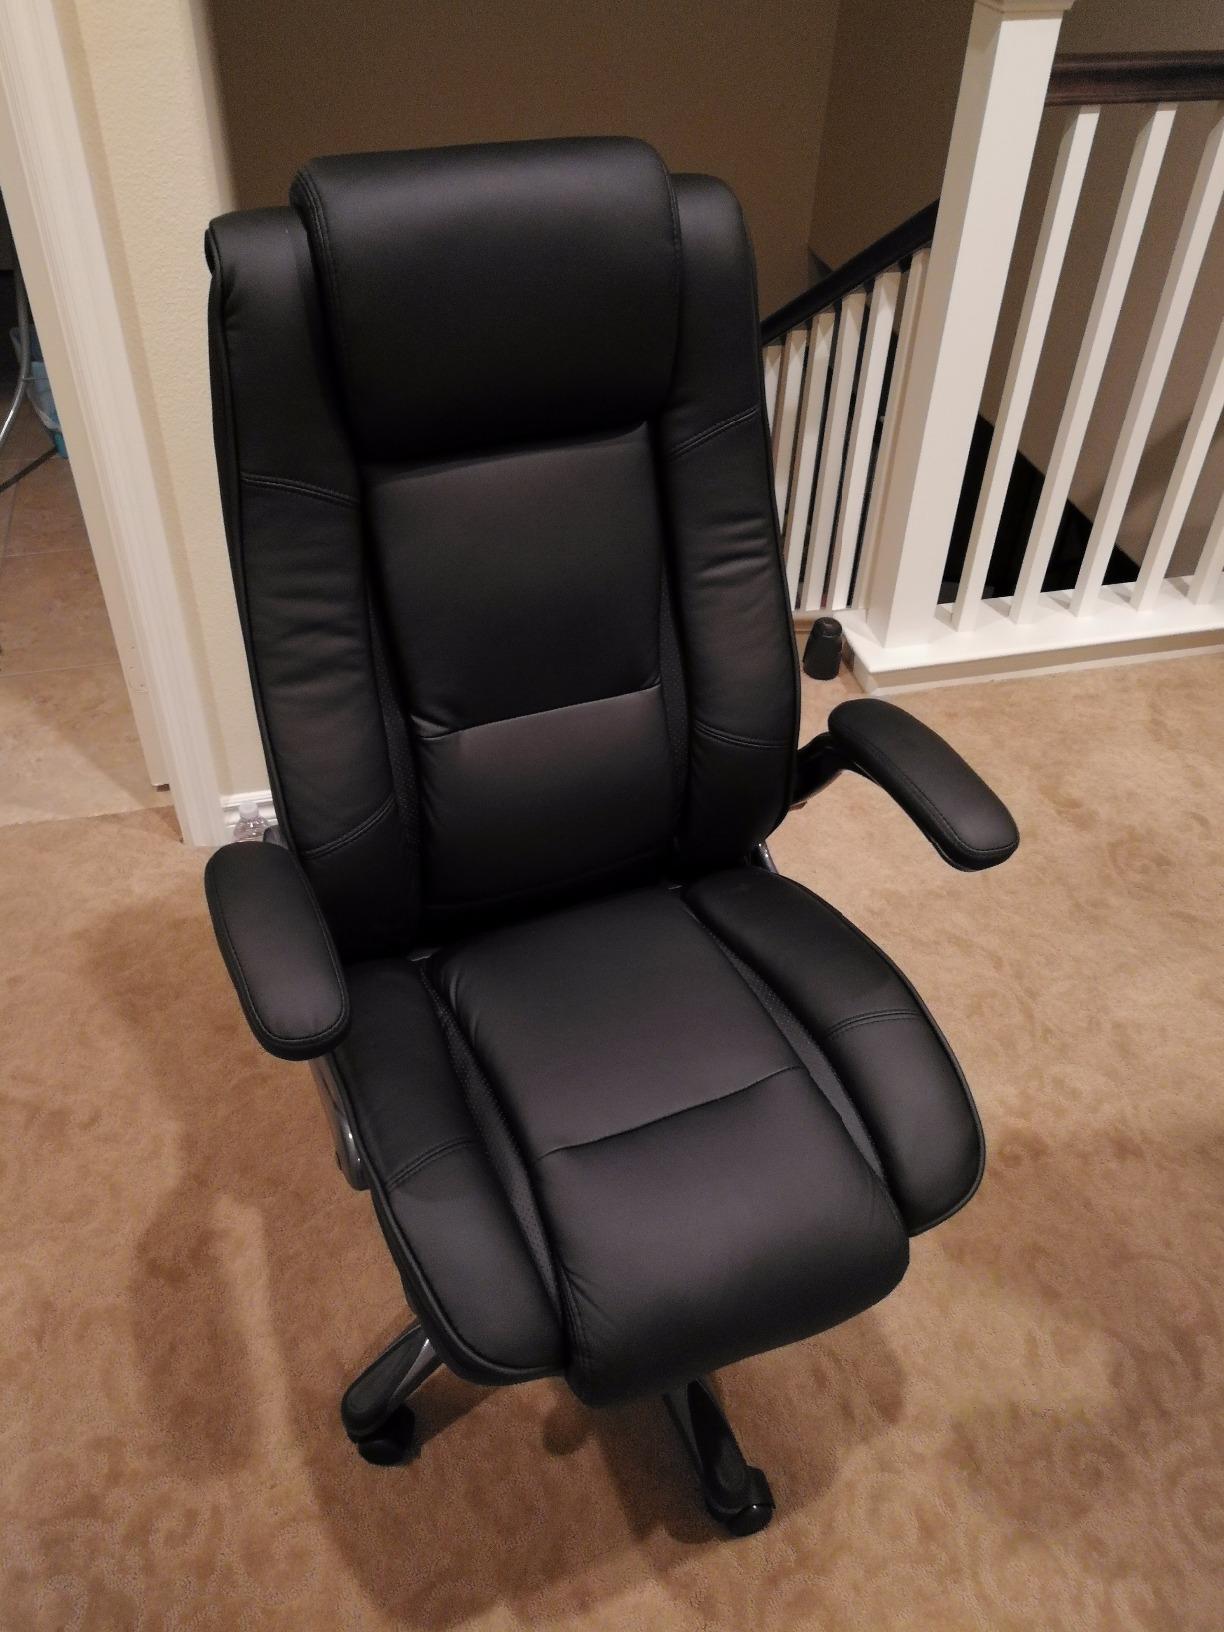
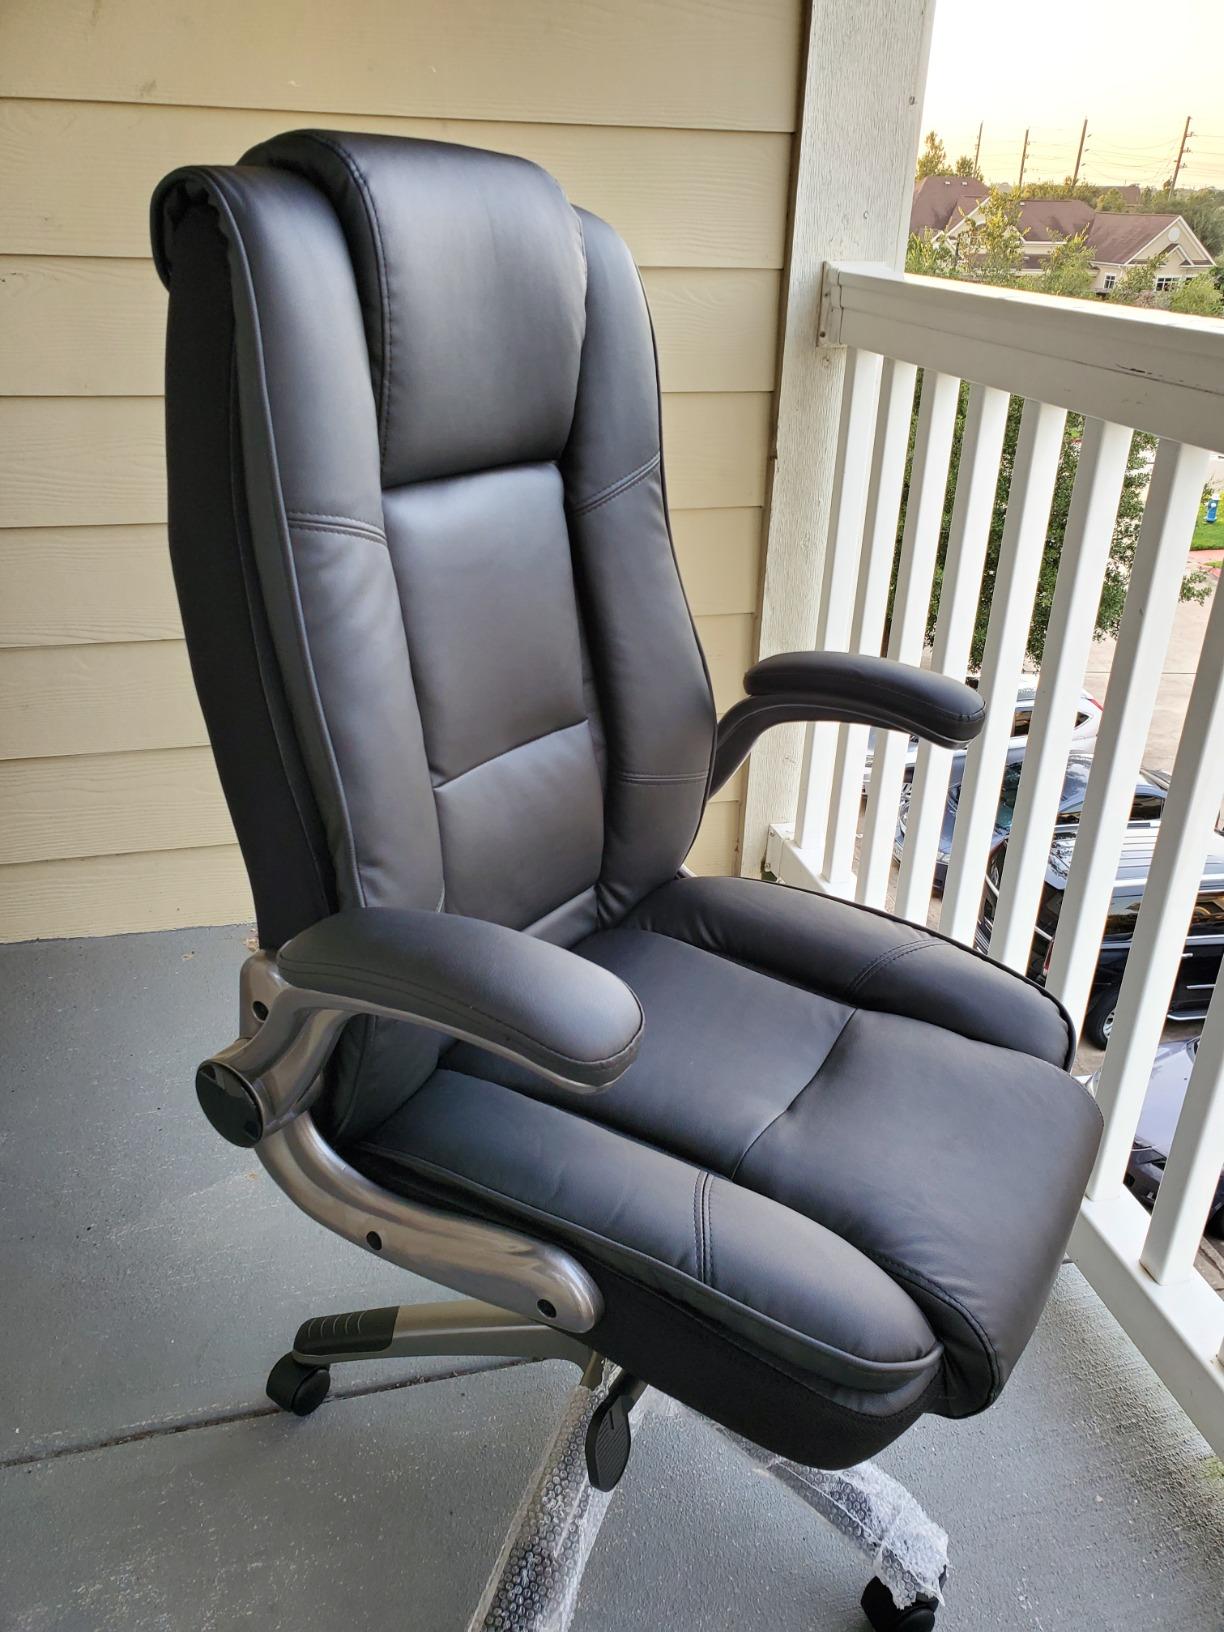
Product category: items_chair
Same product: no